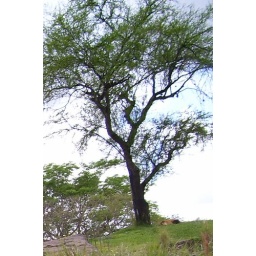
sleepy lion under the tree